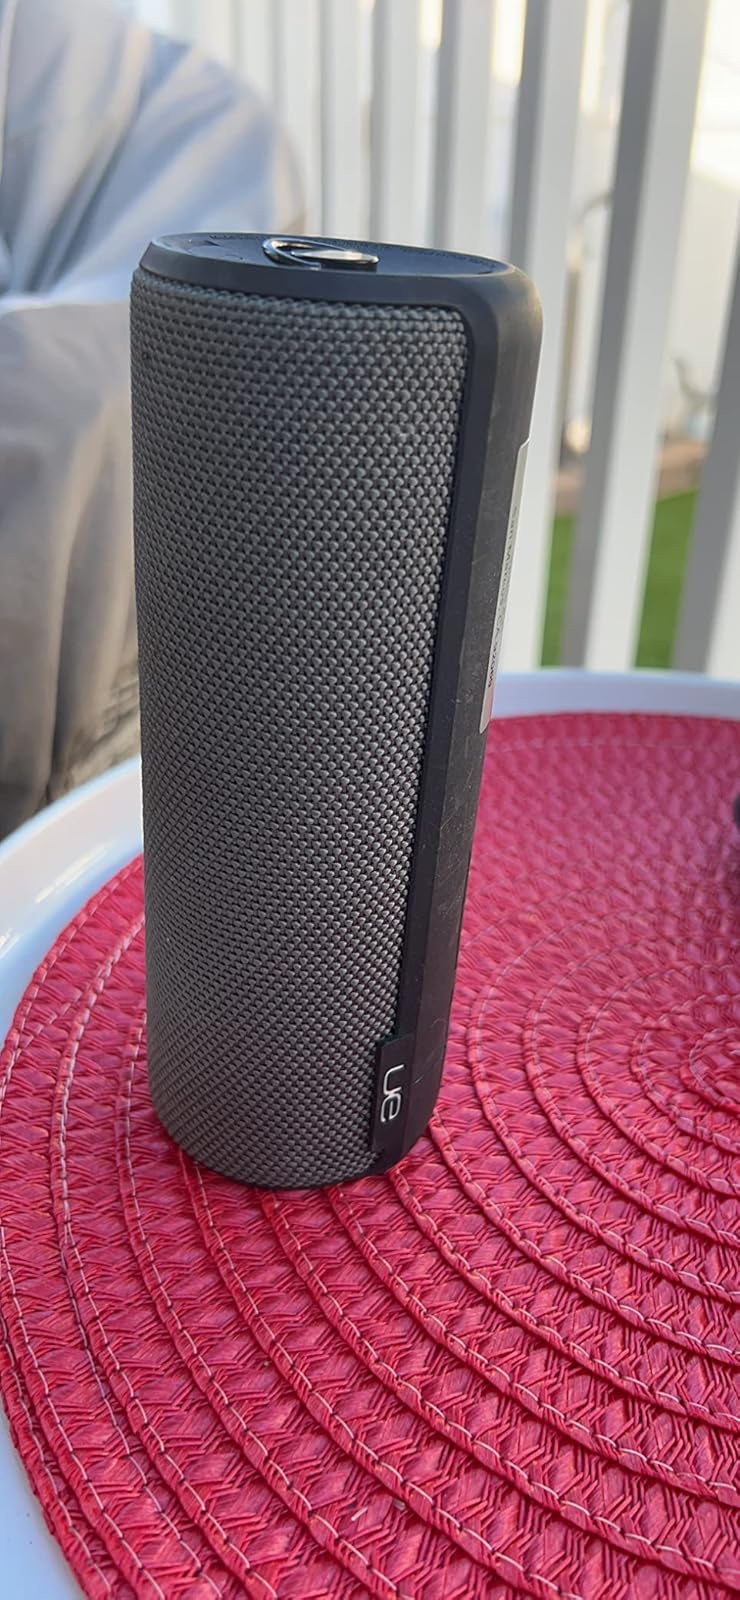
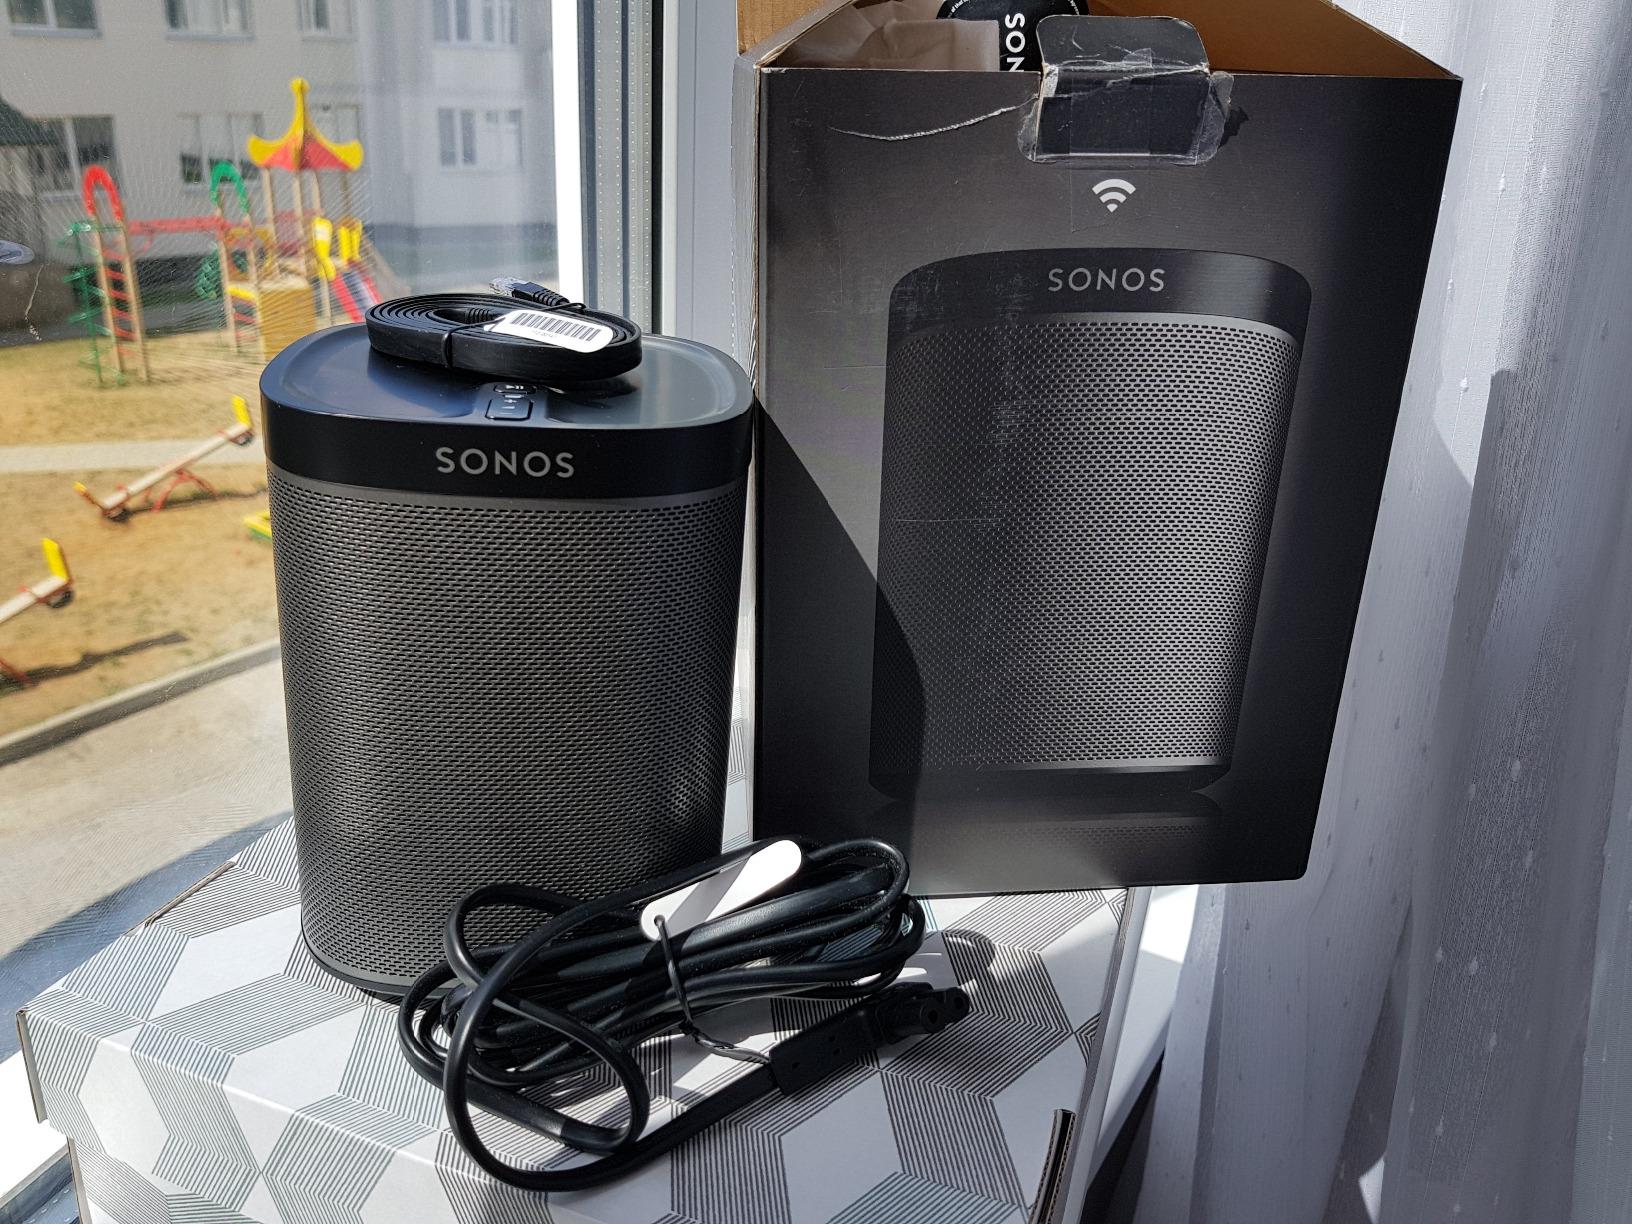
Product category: speaker
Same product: no